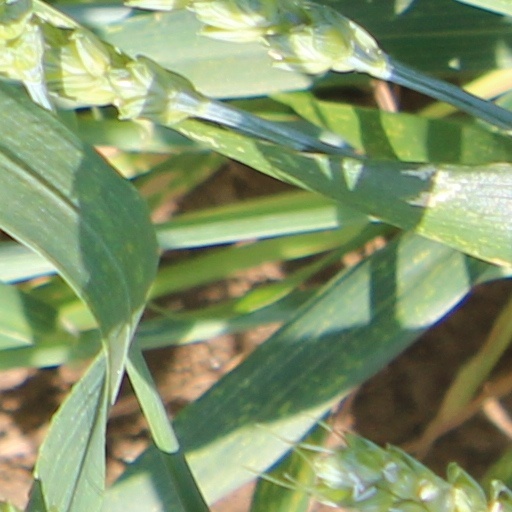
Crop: wheat